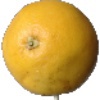
Label: Grapefruit White 1